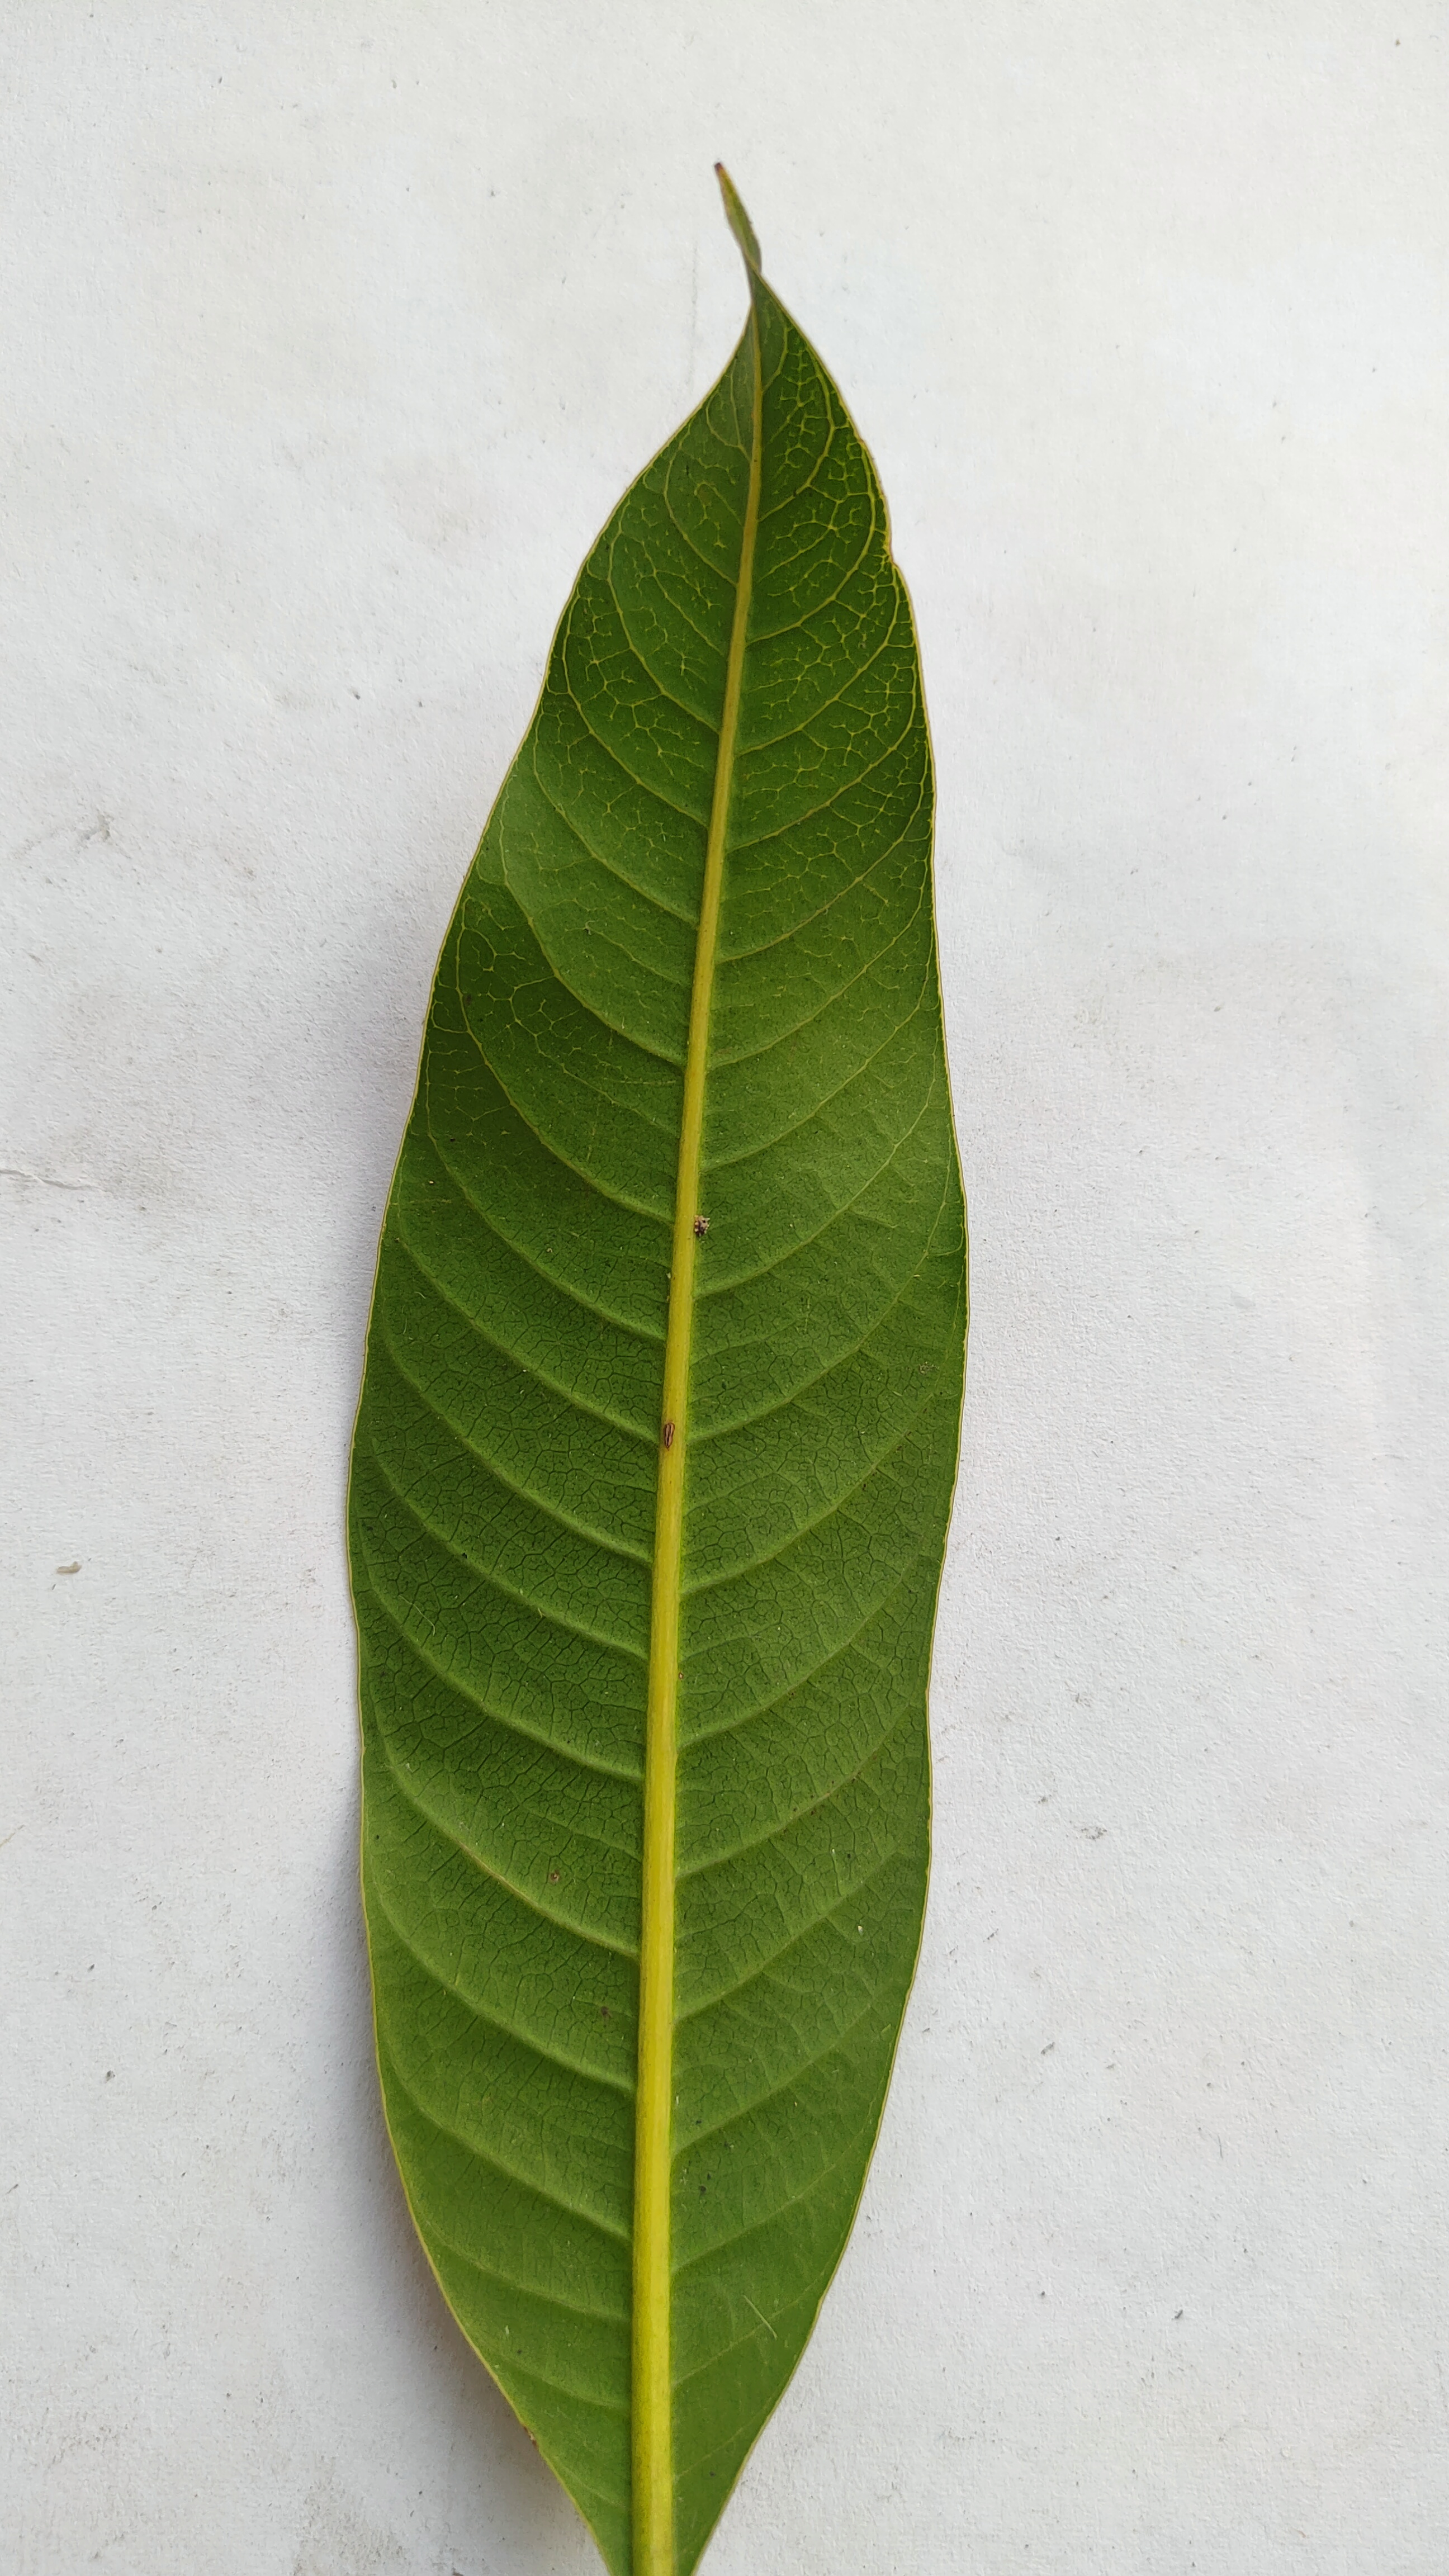
Leaf variety: Mango